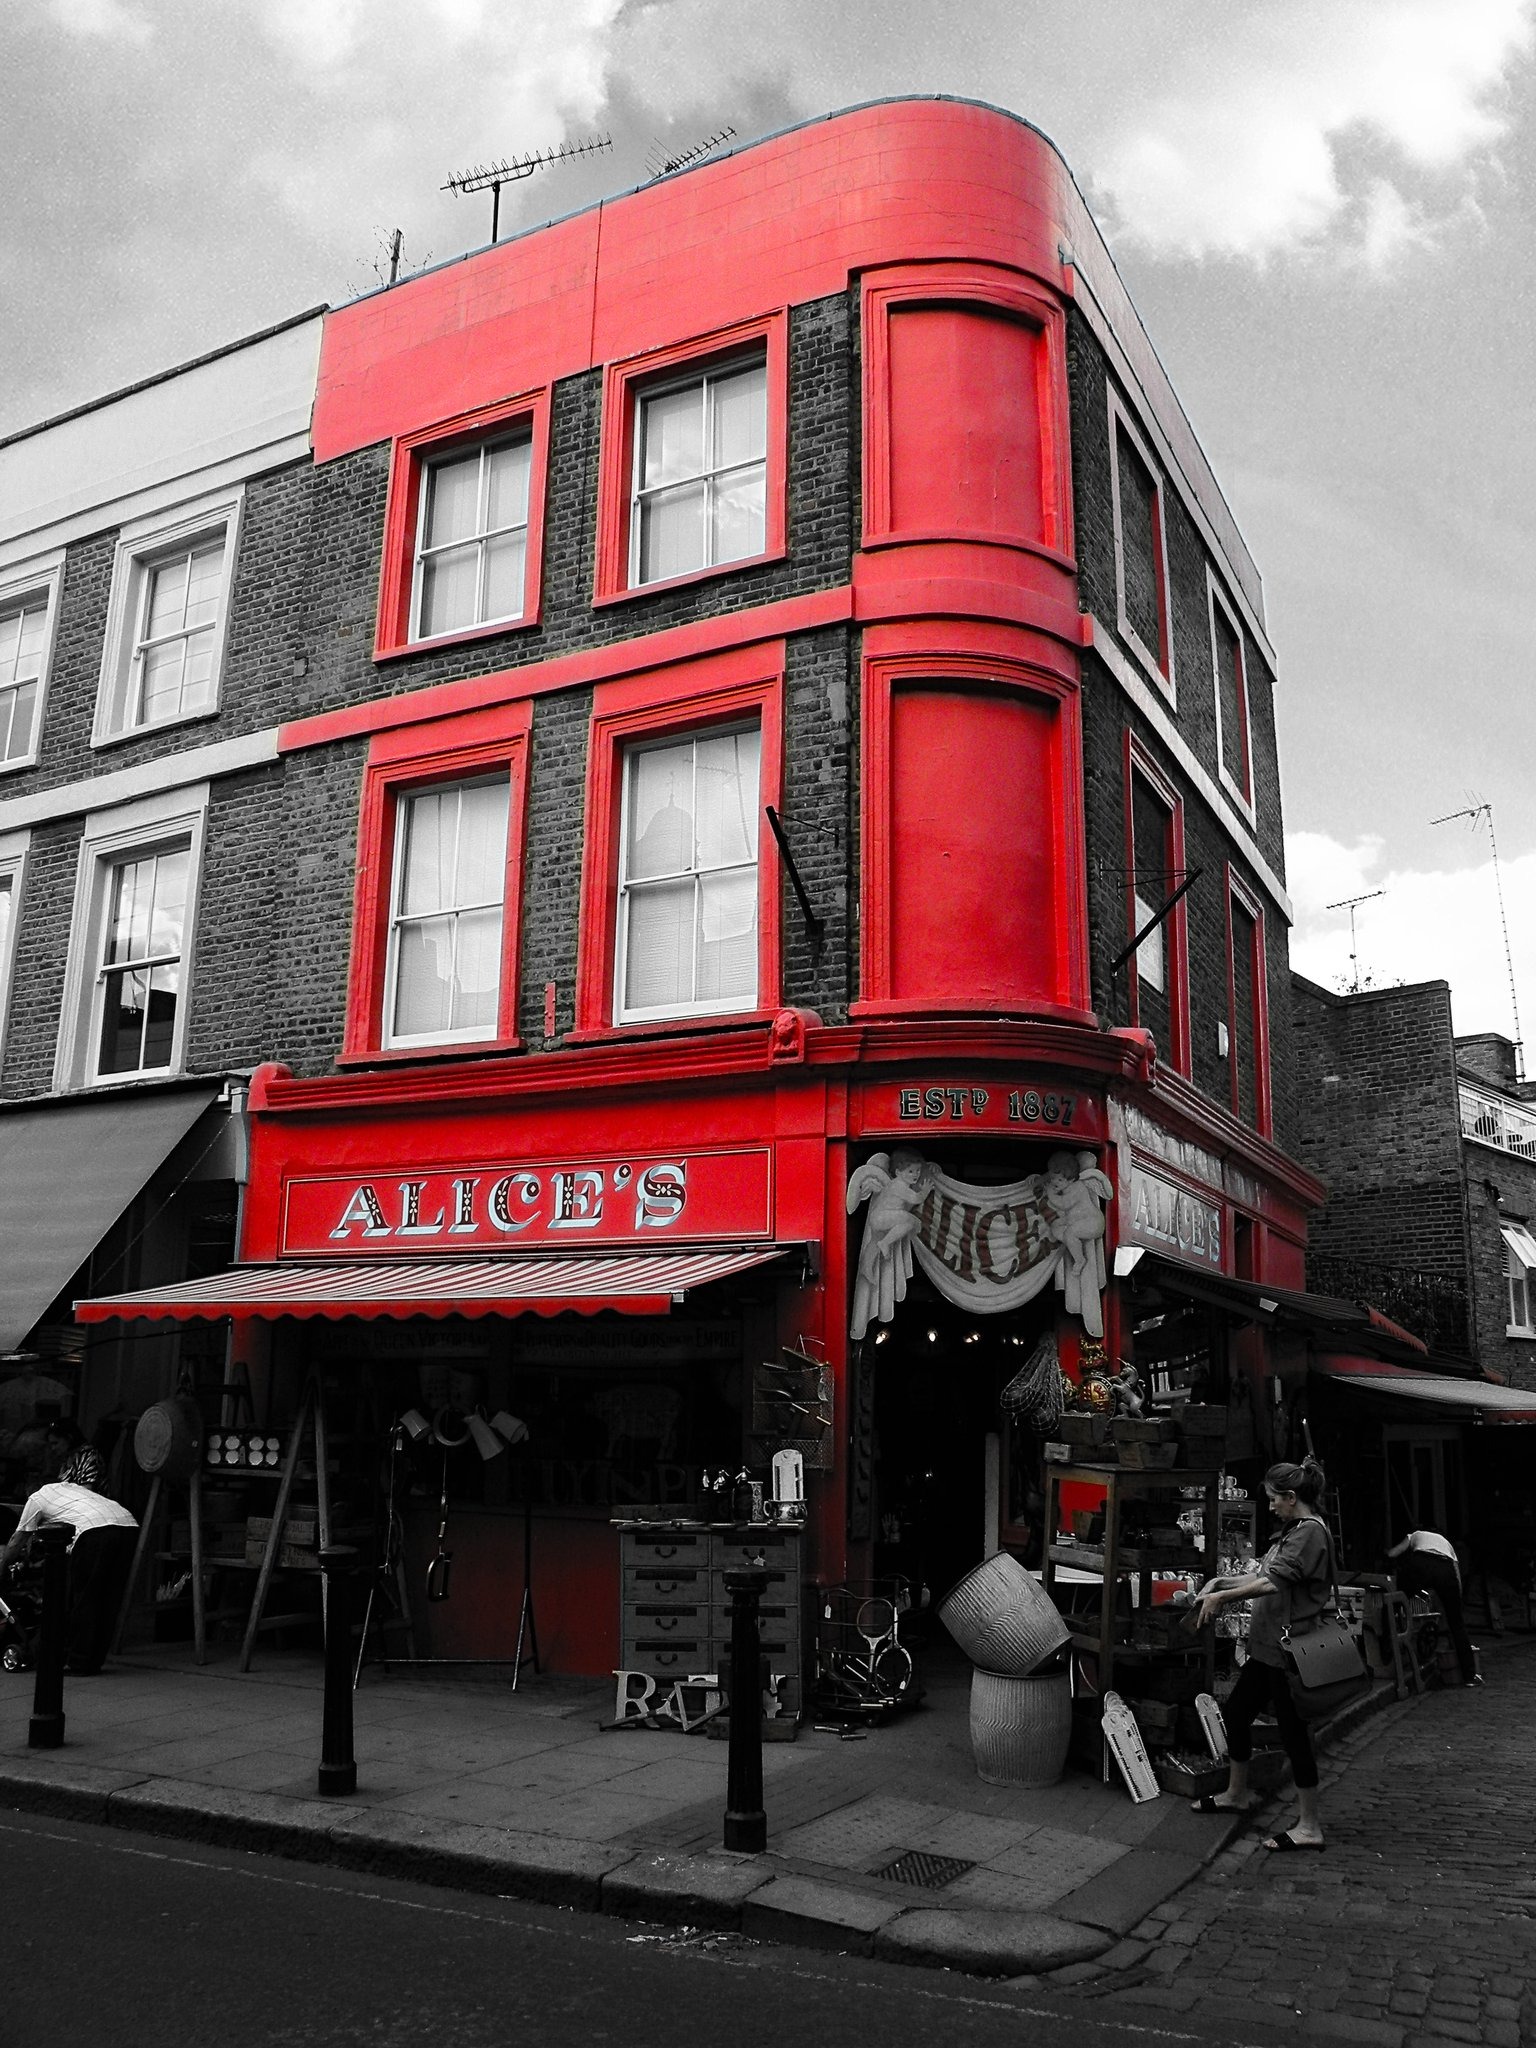
road, train, transport, red, vehicle, public transport, london, locomotive, via, rail transport, land vehicle, urban area, rolling stock, railroad car